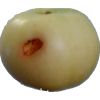
Label: Apple 6